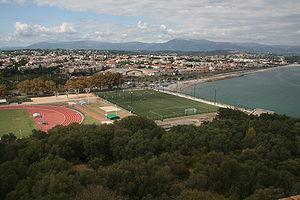
Stade du Fort Carré, vu du Fort Carré, à Antibes, France.
Le Football Club d'Antibes - Juan les Pins est un club de football français fondé en 1912. Le club évolue en départemental 1 de la Ligue de Méditerranée.
Le stade du Fort Carré est un stade de football d'Antibes utilisé par le FC Antibes à proximité du Fort Carré.